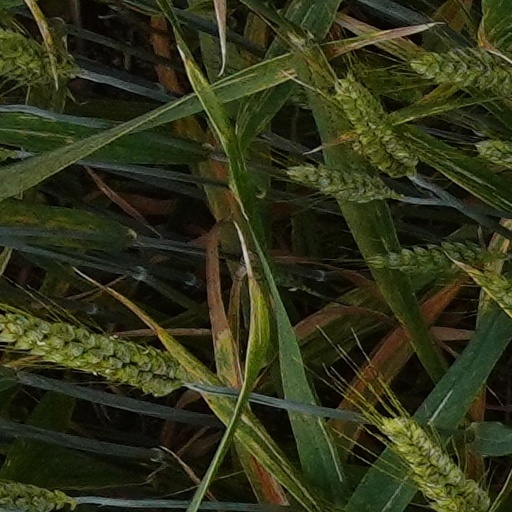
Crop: wheat